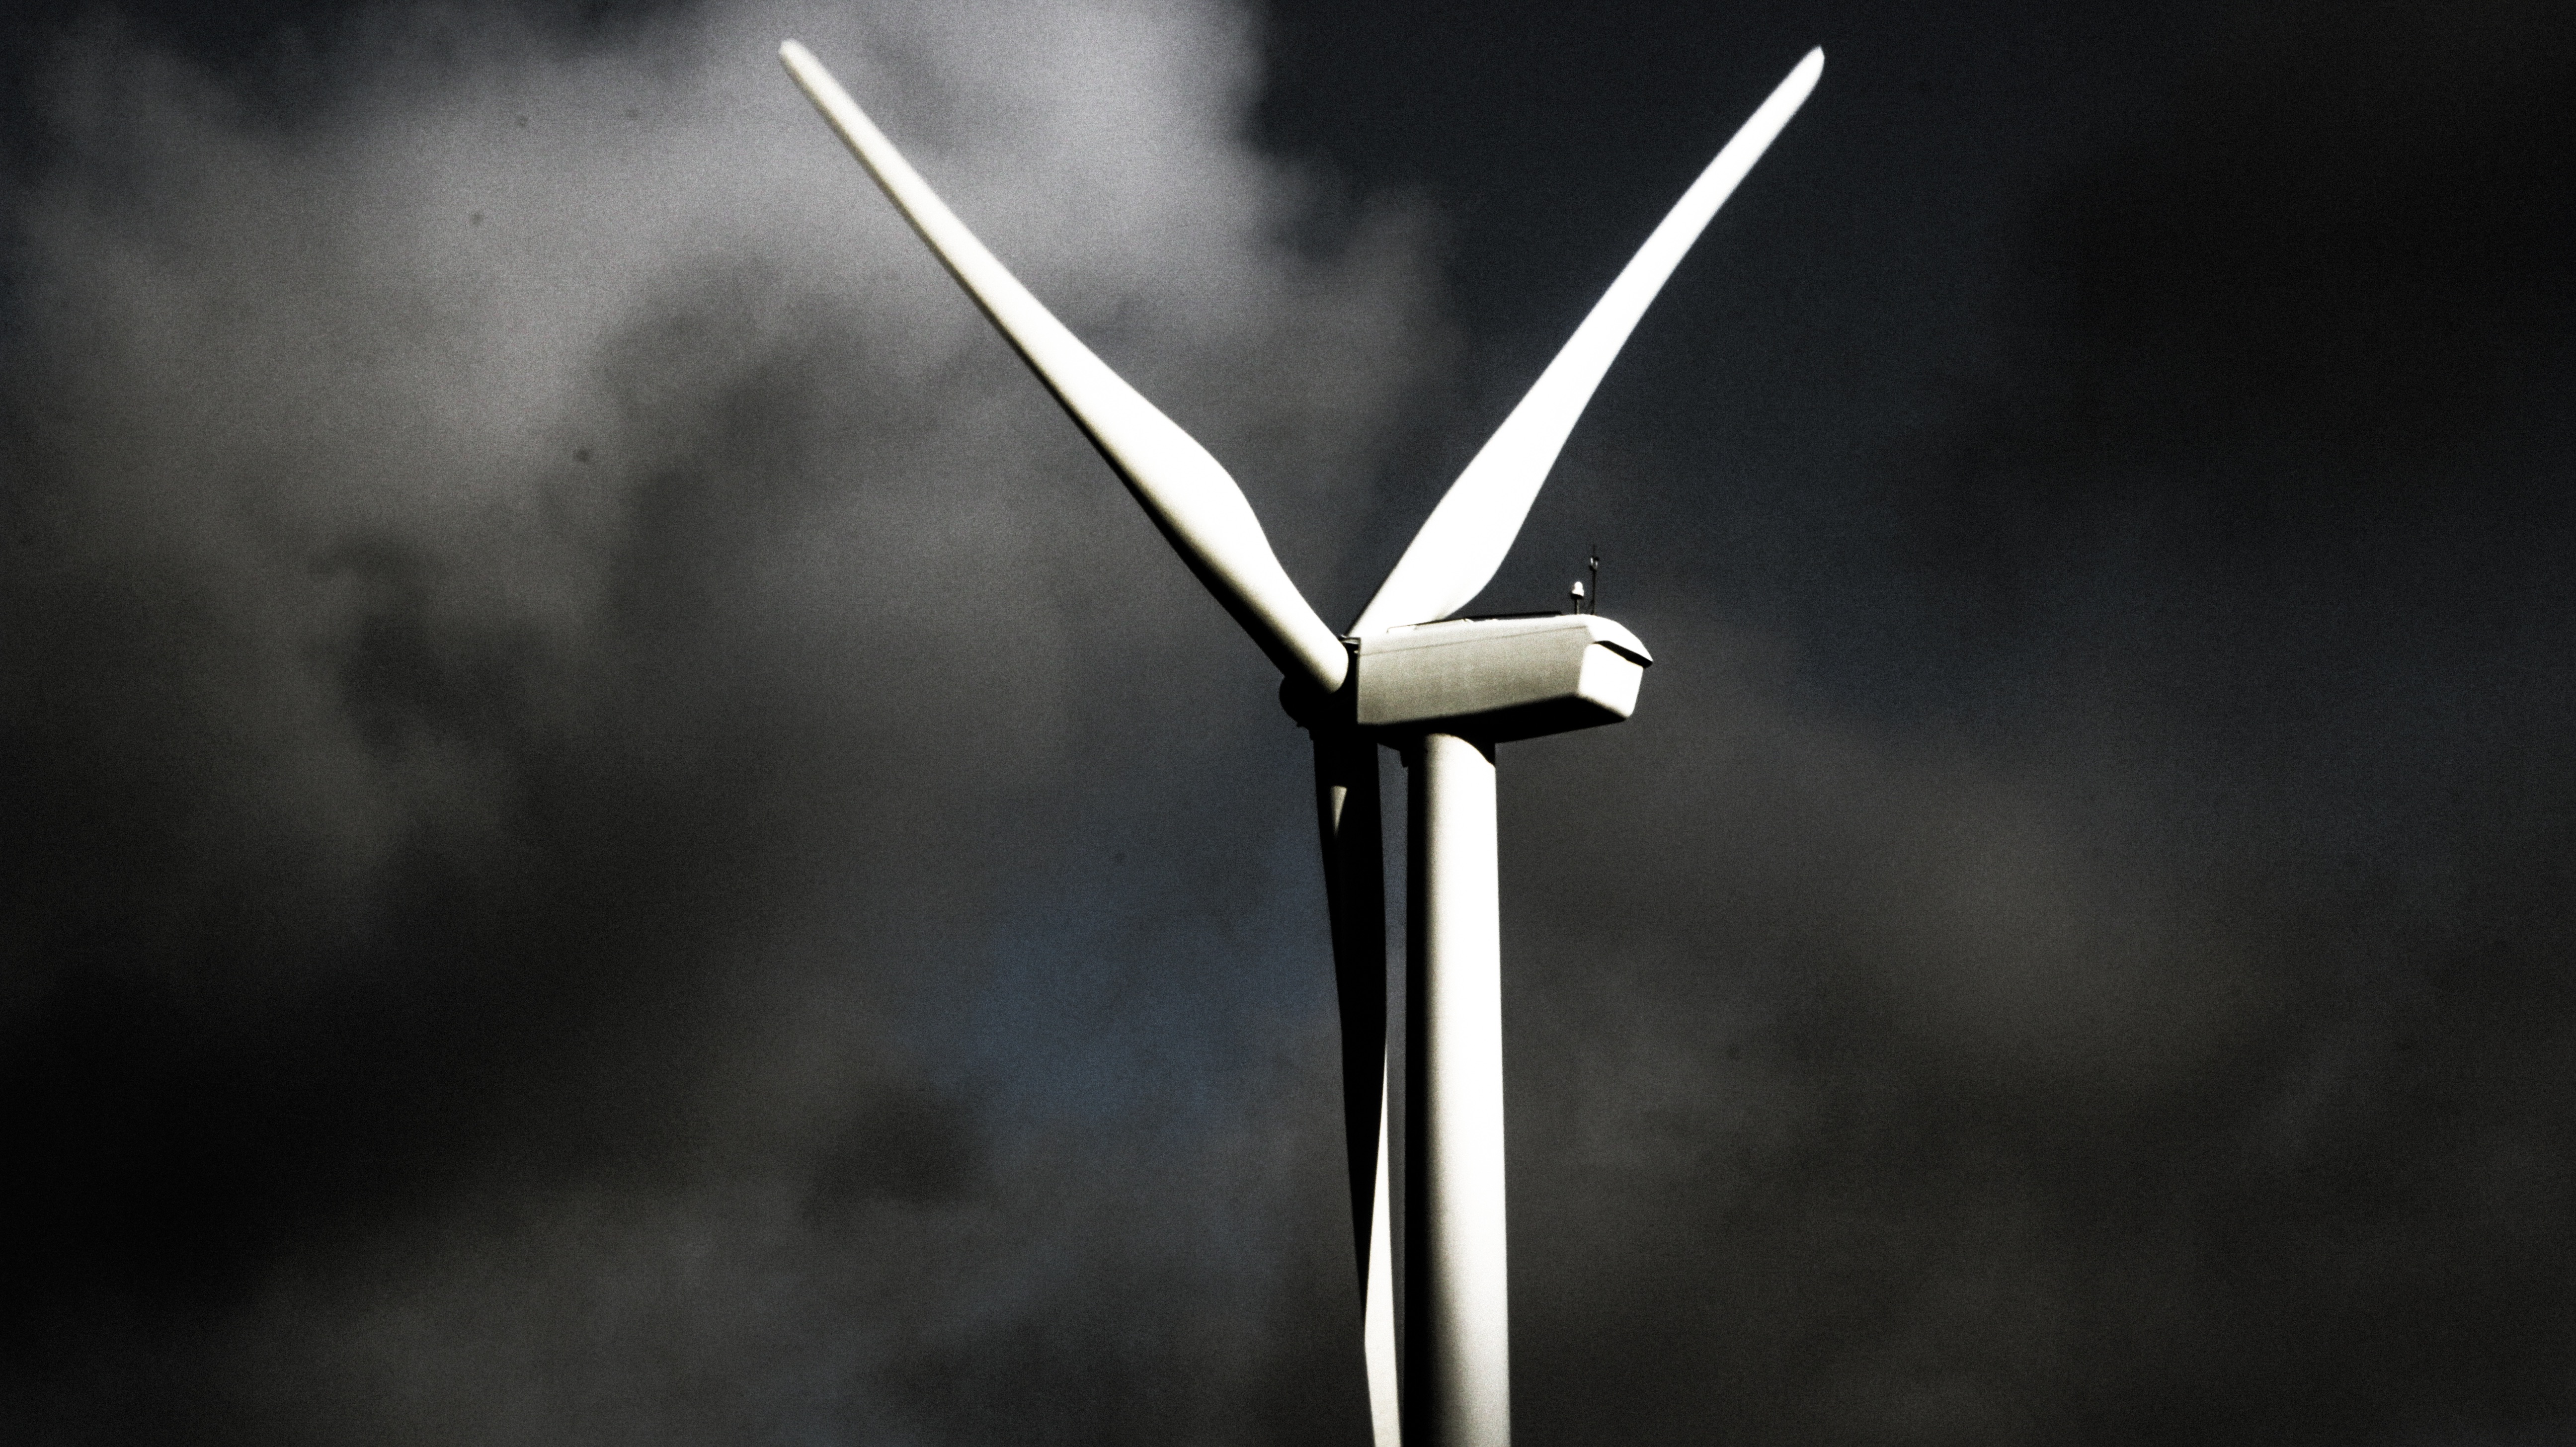
black and white, wind, line, machine, darkness, wind turbine, monochrome, monochrome photography